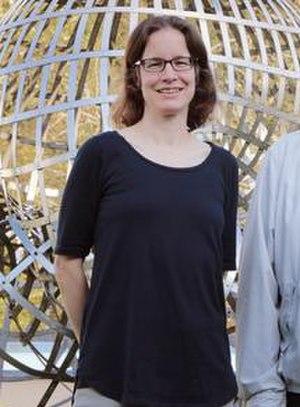
Annette Warner est une historienne des mathématiques et mathématicienne allemande, connue pour ses travaux sur les mathématiques dans l'Égypte antique. Elle est professeure au groupe d'excellence sur les ordres normatifs de l'Université Johann Wolfgang Goethe de Francfort-sur-le-Main.